Veil of Veronica

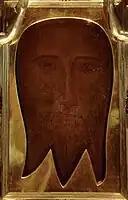
The Holy Face of San Silvestro, now in the Matilda chapel in the Vatican.

Kept in the modest Church of St Bartholomew of The Armenians, Genoa, the Holy Face of Genoa was given in the 14th century to the Doge Leonardo Montaldo by the Byzantine Emperor John V Palaeologus.